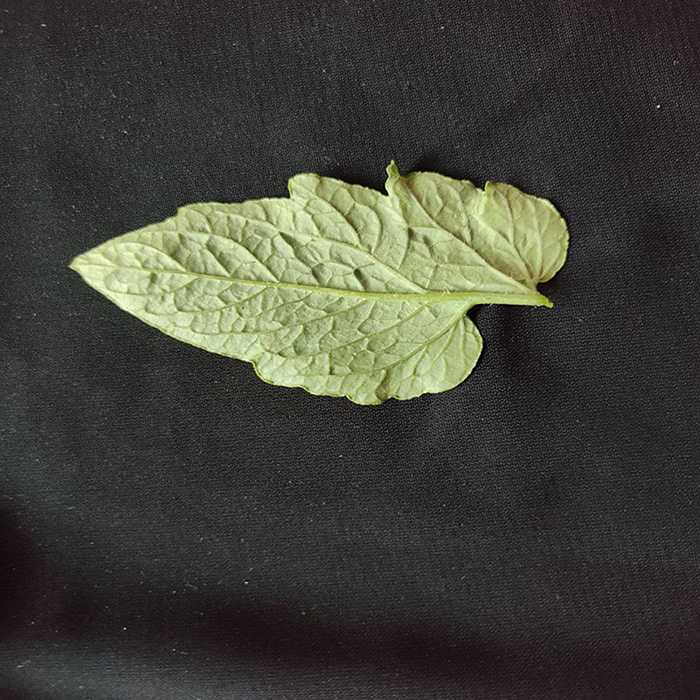
Plant: Tomato
Label: Tomato Fresh leaf